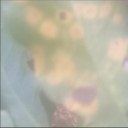
Label: Leaf_rust